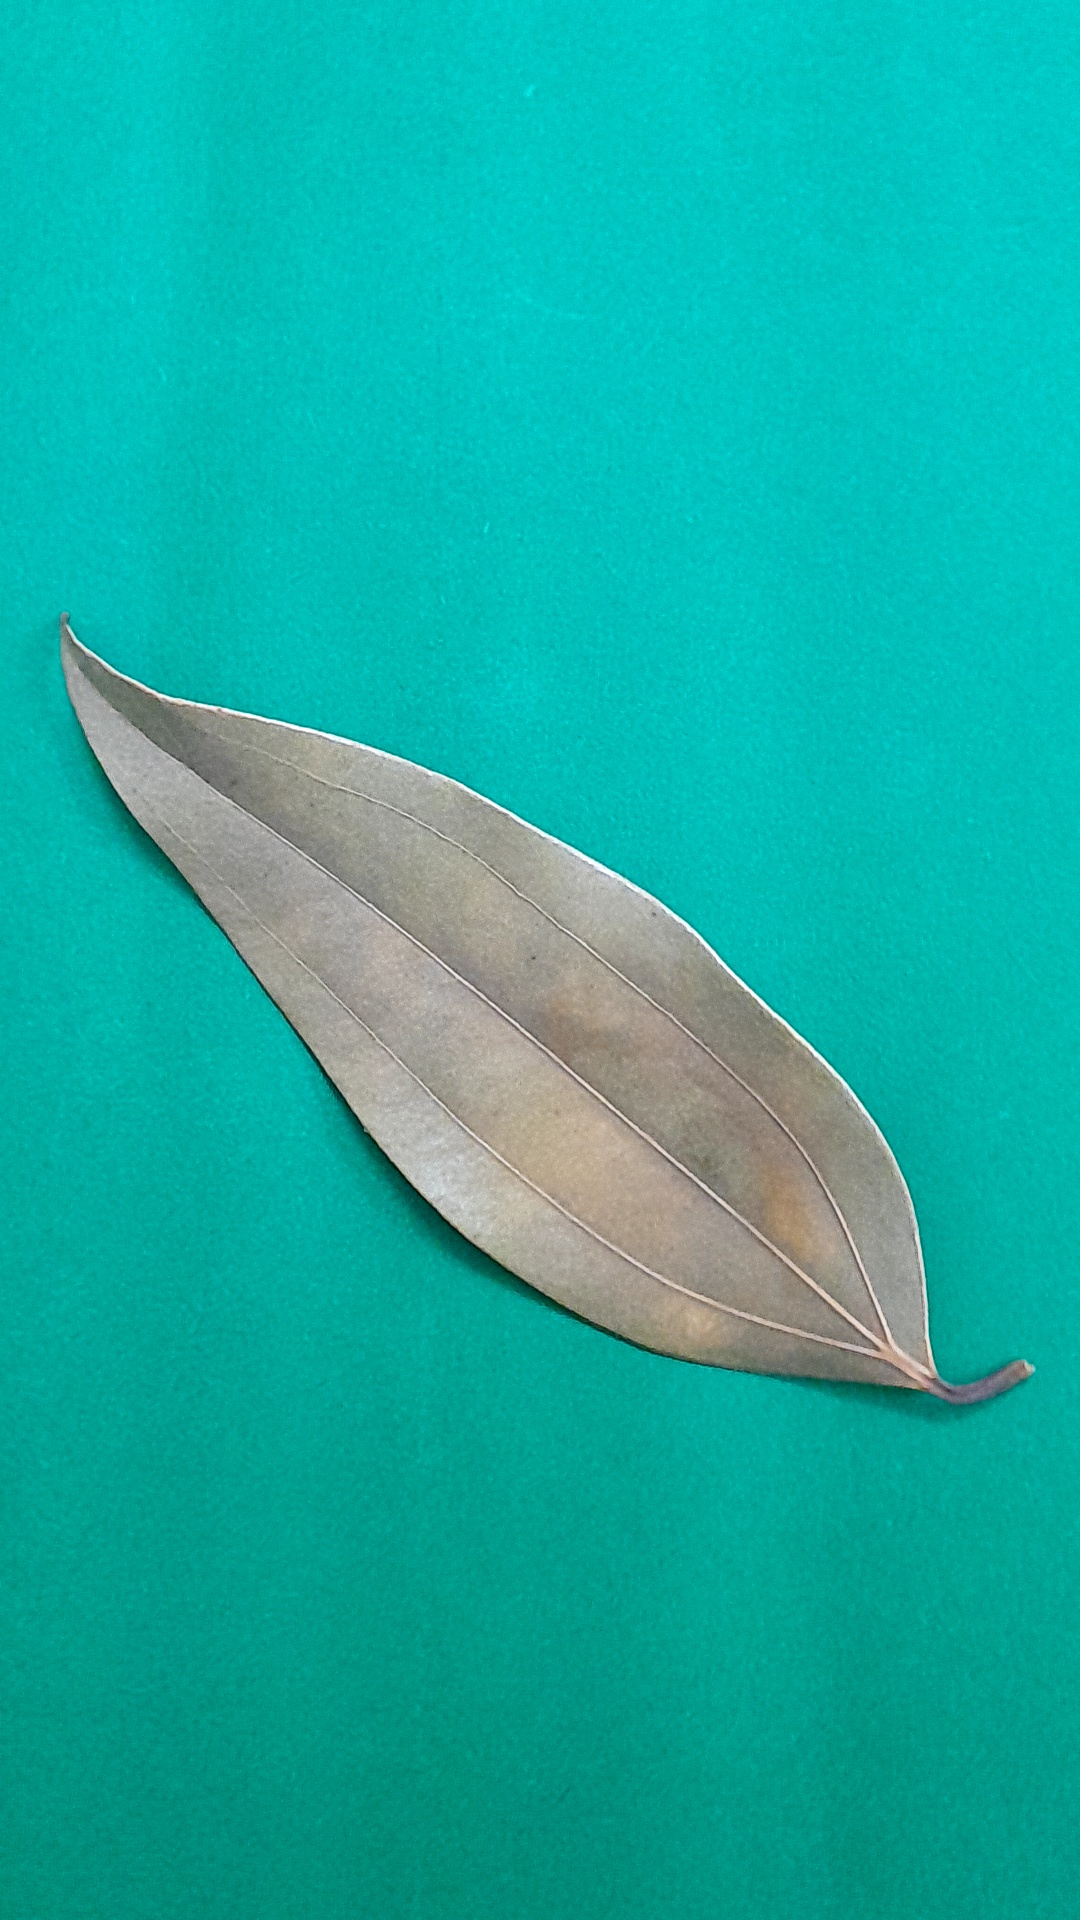
Label: Dry Leaf